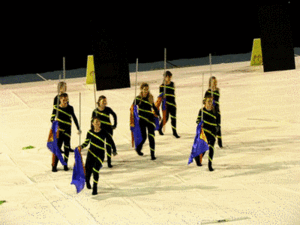
Colorguard
Le color-guard était la personne chargée de porter ou d’assurer la garde, l’escorte de l’étendard, c'est-à-dire les couleurs, arboré par un groupe, qu’il soit militaire ou non. Il s’agissait du drapeau national et/ou celui du groupe. Ensuite, cette responsabilité s’est transformée par l’utilisation de ce matériel à des fins plus artistiques.